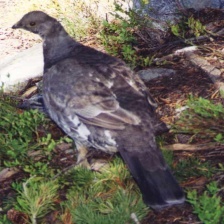
Species: BLUE GROUSE
Scientific name: DENDRAGAPUS OBSCURUS
ImageNet parent category: black_grouse